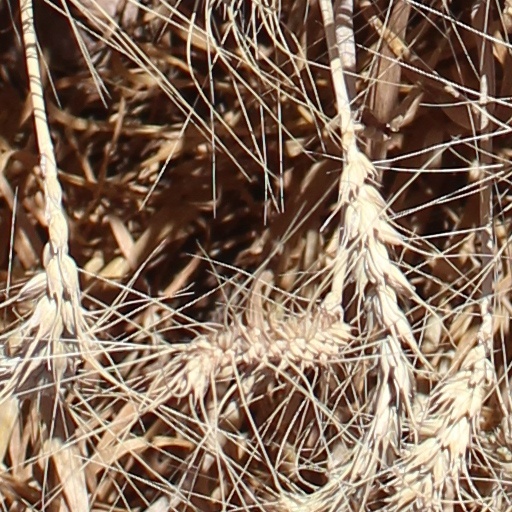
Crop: wheat